Hotel Astor

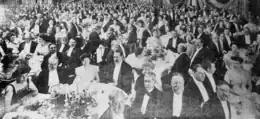
Peace Society dinner at the Hotel Astor, February 1909 with President Taft and Secretary of State Elihu Root in lower right

The Large Ballroom (or Banquet Hall), on the ninth floor, opened on September 29, 1909 with a dinner that was part of the Hudson-Fulton Celebration. Measuring , the Banquet Hall was decorated in the Rococo style of Louis XV and featured a high-groined arch ceiling in ivory white and old gold, supported by grouped caryatids. A gallery spanned the south and west sides, affording a fine view of the room, which could accommodate 500 diners. A large Austin pipe organ was installed; in 1910 Leo B. Riggs was appointed organist and gave daily concerts for the hotel's guests. The organ's manuals included an integrated piano.